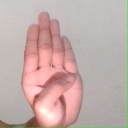
अक्षर: ब